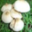
Label: mushroom